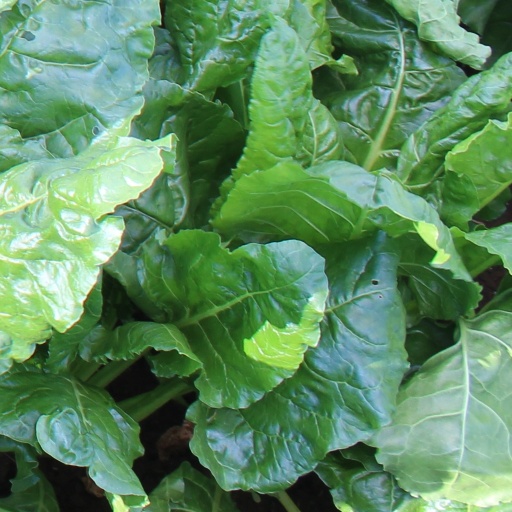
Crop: sugar beet